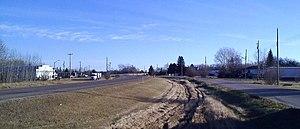
Atmore est un hameau du Comté d'Athabasca, situé dans la province canadienne d'Alberta.